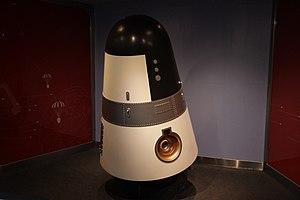
Les lanceurs Longue Marche, également appelés Chang Zheng, constituent une famille de lanceurs développés par la République Populaire de Chine. La famille s'articule autour de trois catégories. Les lanceurs traditionnels furent développés dans les années 60 et 70 afin de devenir les premiers lanceurs chinois, lancés depuis la base historique de Jiuquan. Par la suite dans les années 80, des versions spécialisées pour certains types de missions furent mises en service depuis de nouvelles bases de lancement, à Xichang et Taiyuan. La diversité de l'offre proposée et des décisions politiques favorables mèneront à l’essor des vols commerciaux de satellites américains en Chine durant les années 90, avant que ces derniers ne se fassent bien plus rares suite à certains accidents et plusieurs sanctions américaines. Les années 2000 seront consacrées à l'amélioration et l'optimisation des lanceurs existants, et à l'entrée de la Chine dans l'ère du vol spatial habité, avec l'envoi de Yang Liwei, premier taïkonaute, sur Shenzhou 5 en 2003.